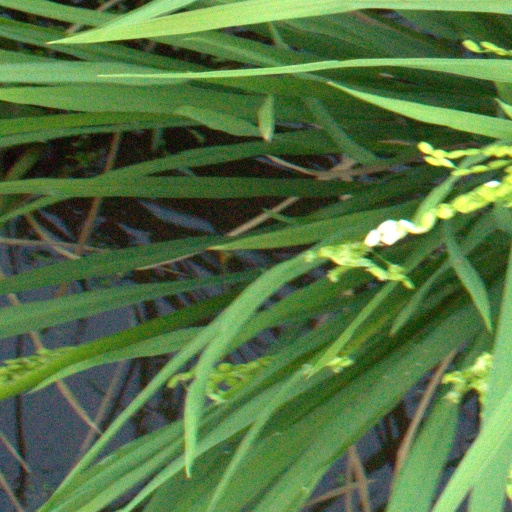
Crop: rice